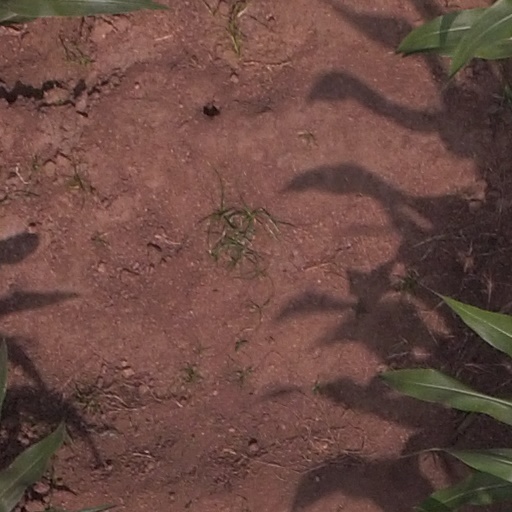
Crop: maize; corn